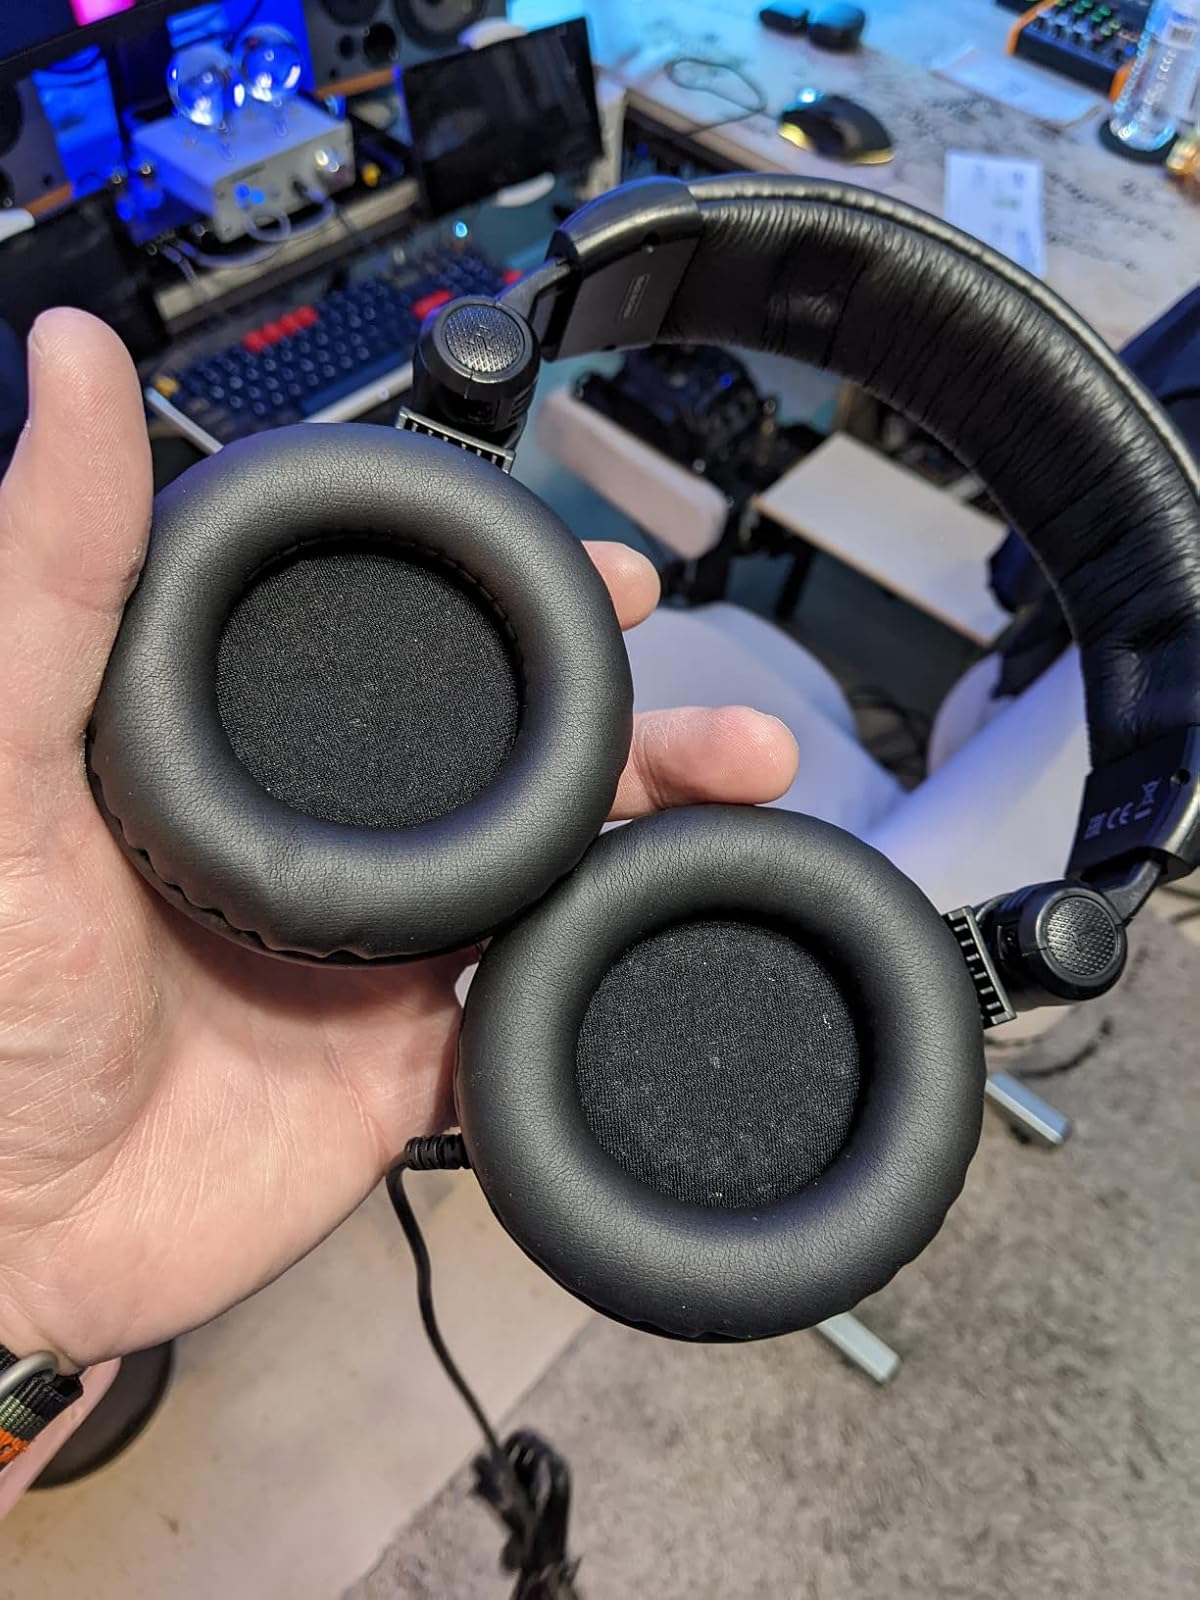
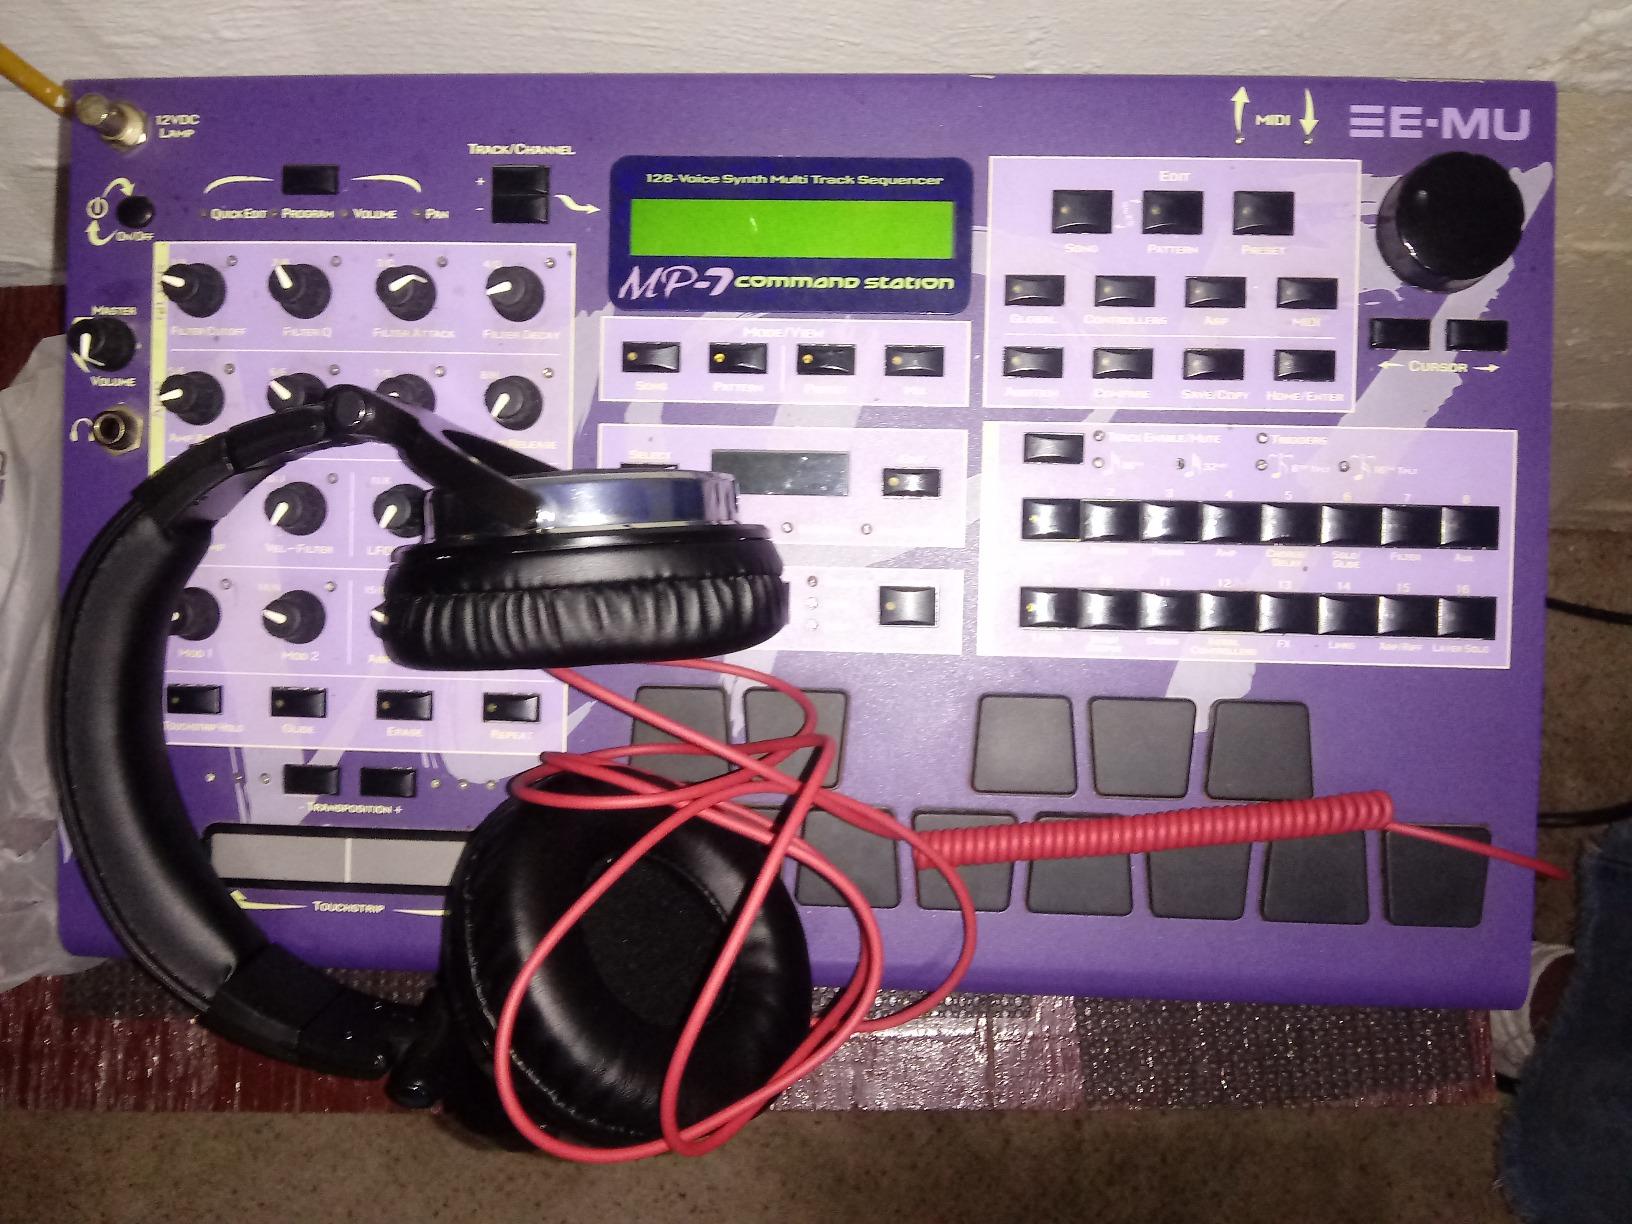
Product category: headphones
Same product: no